Laurianne Delabarre

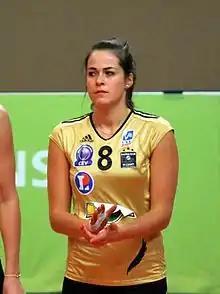

Laurianne Delabarre (born ) is a French female volleyball player, playing as a setter. She was part of the France women's national volleyball team.